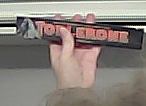
Product: toblerone_black